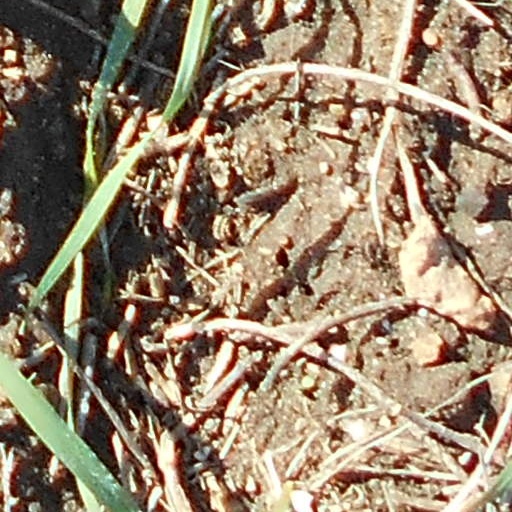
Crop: wheat